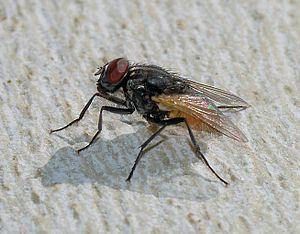
Mouche domestique (Musca domestica).